New Zealand Railways Road Services

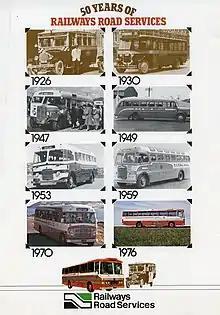
Back cover of a commemorative publication about Railway Road Services in New Zealand published 1976, showing the buses used from 1926 to 1976.

The first bus operation by NZR began on 1 October 1907, between Culverden on the Waiau Branch and Waiau Ferry in Canterbury. By the 1920s NZR was noticing a considerable downturn in rail passenger traffic on many lines due to increasing ownership of private cars, and from 1923 it began to coordinate rail passenger services with private bus services.